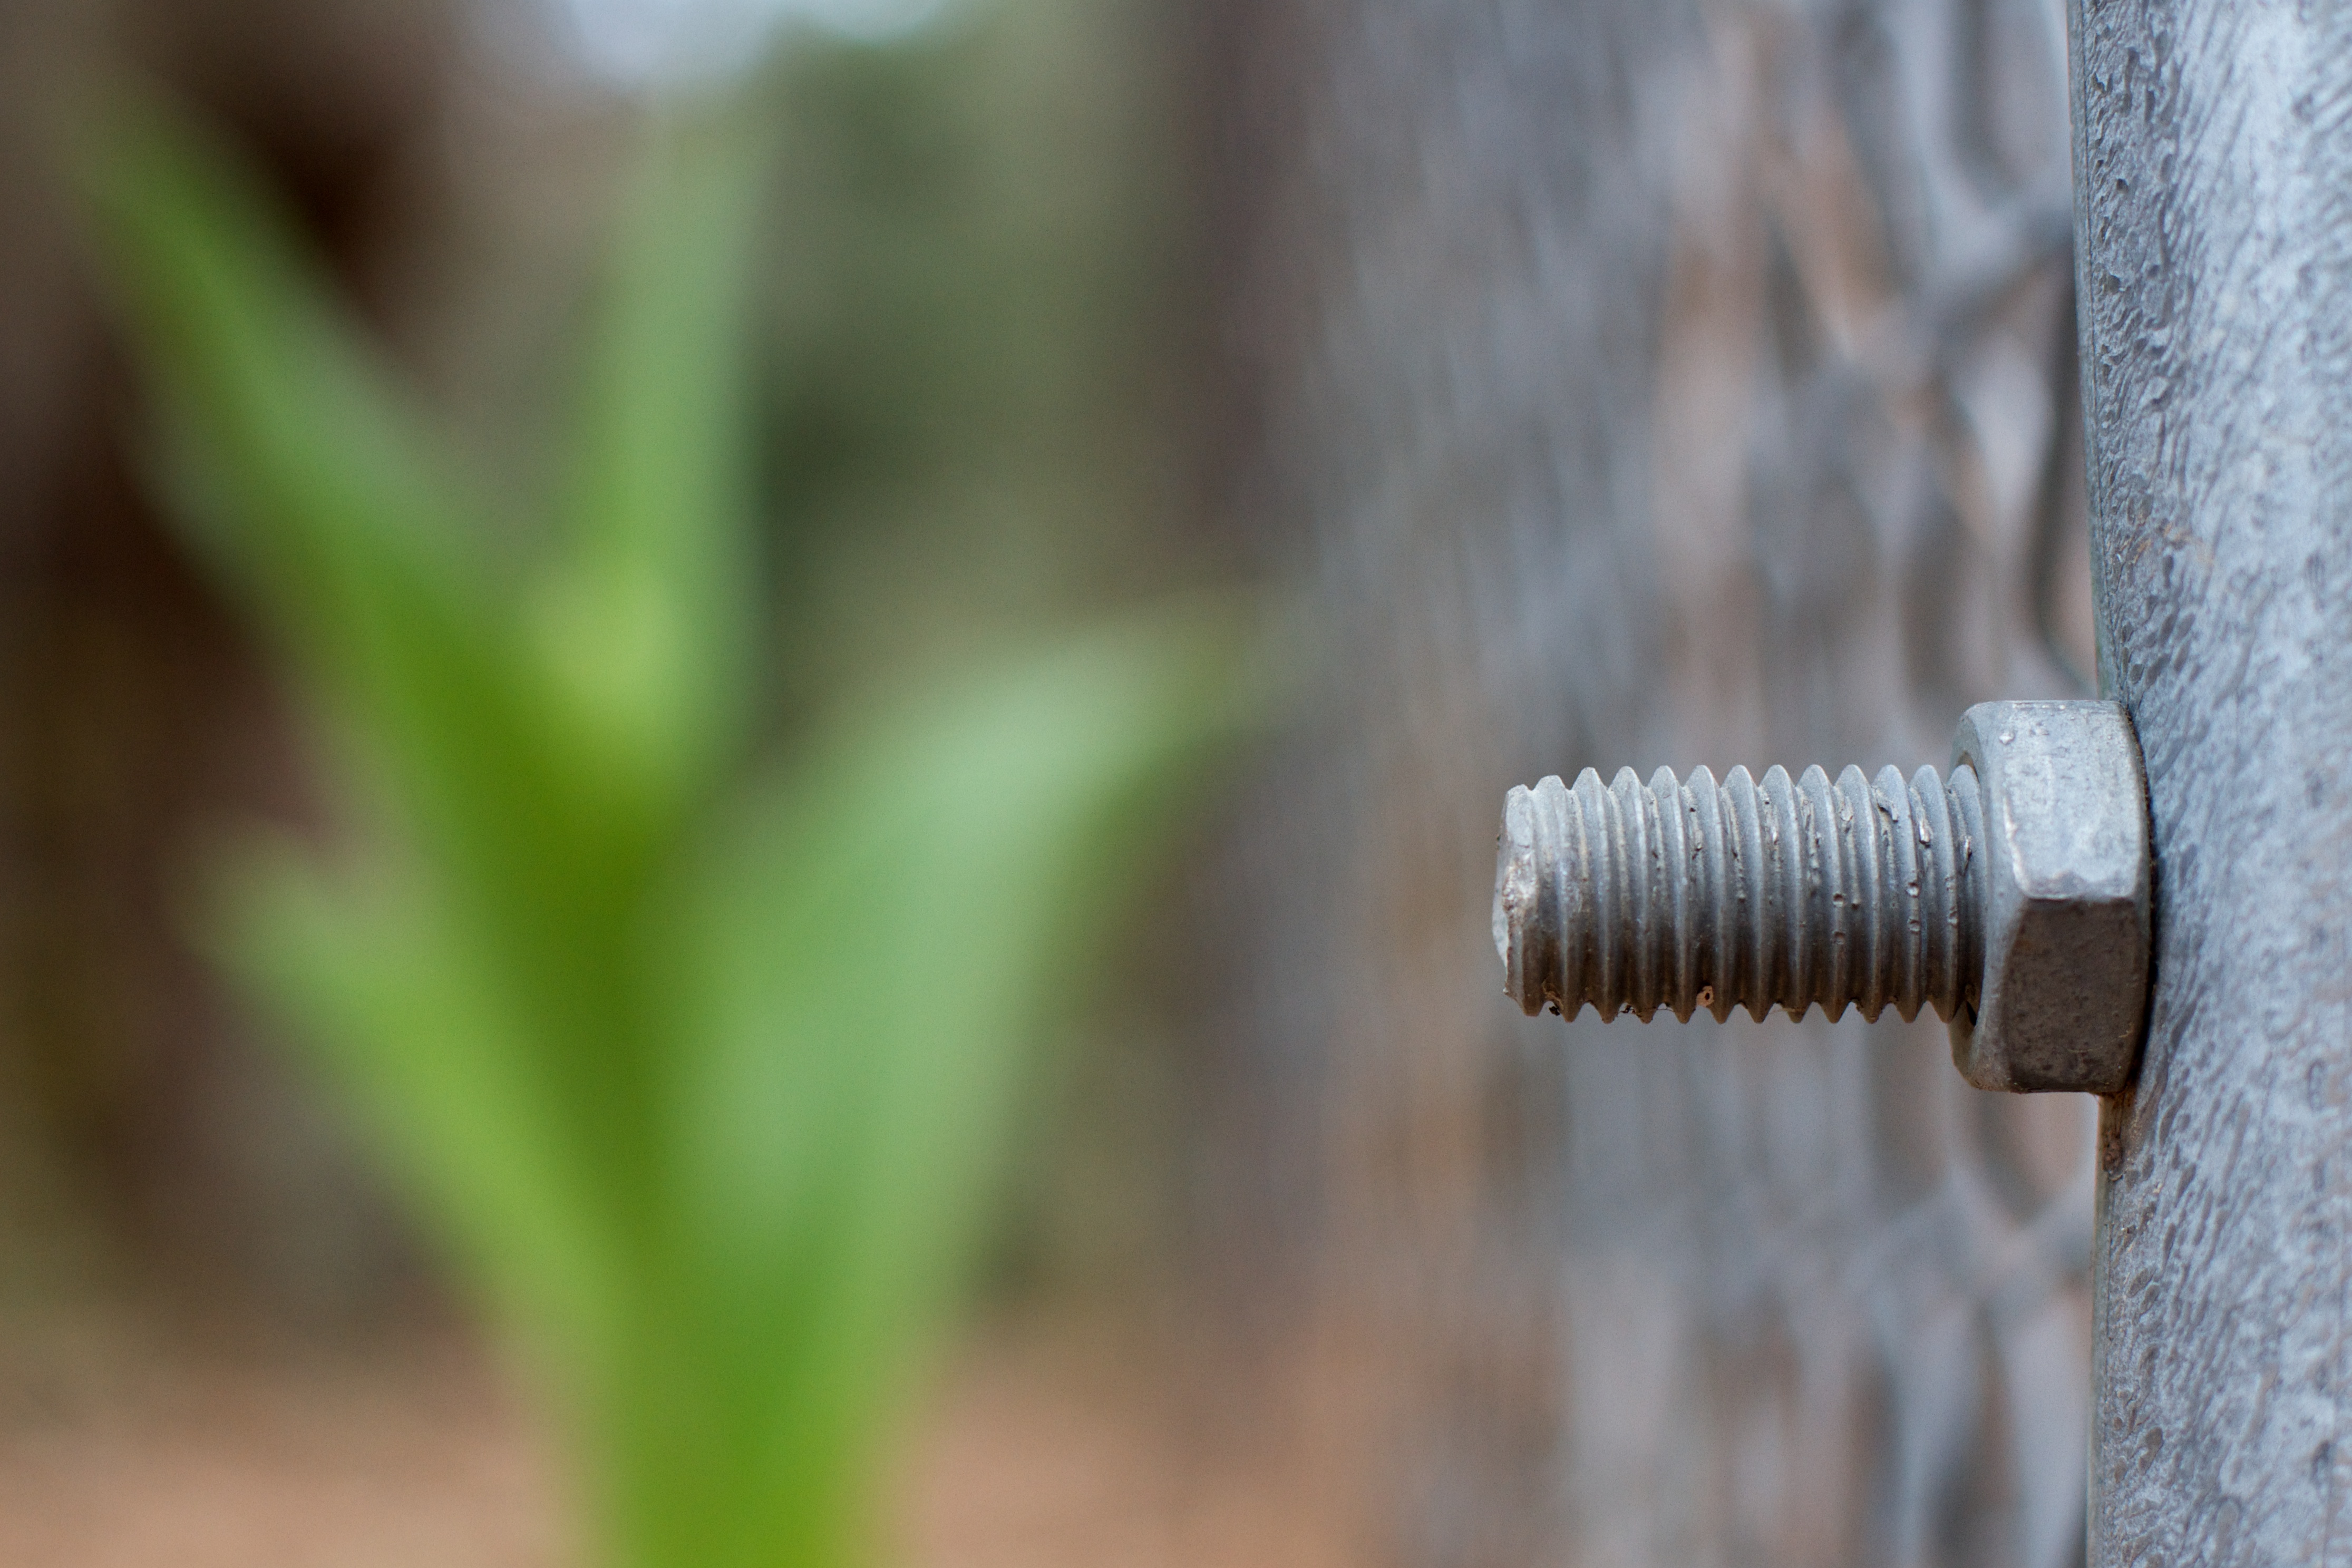
grass, branch, green, soil, close up, macro photography, grass family, plant stem